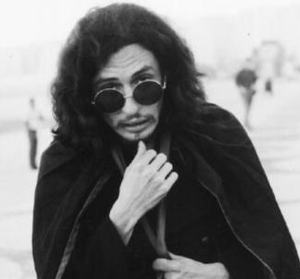
Torquato Neto est un journaliste, poète et auteur-compositeur brésilien. Il est l'un des paroliers majeurs des débuts du mouvement de contre-culture brésilien Tropicália, pour des chanteurs comme Gal Costa, Gilberto Gil, Edu Lobo et Caetano Veloso.